Question: What does the sign say?
Tambaya: Me alamar tace?
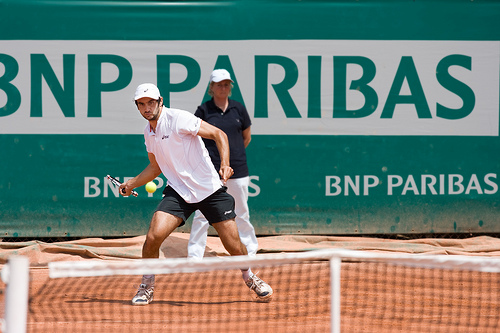
Answer: BNP PARIBAS.
Amsa: BNP PARIBAS.